Stephen Mitchell (philanthropist)

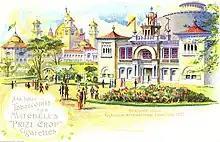
Postcard for Mitchell's 'Prize Crop' cigarettes - Concert Hall 1901

Stephen Mitchell died at Moffat on 21 April 1874, the cause given as a fractured skull following a fall. A local newspaper reported what had happened: It appears that Mr. Mitchell had gone out after nine o’clock, and had been seen in the forenoon near Archbank, as if going to the mineral well. As he had not returned in the afternoon, fears were entertained that, as he was in delicate health, some accident might have befallen him, and a search was made by the police and others. It was ascertained that Mr. Mitchell had not been at the well. On exploring the glen, his body was found at the bottom of a precipice and partly in the stream, about 150 yards beyond the well. Several severe wounds were on the head, and life had been extinct some hours.